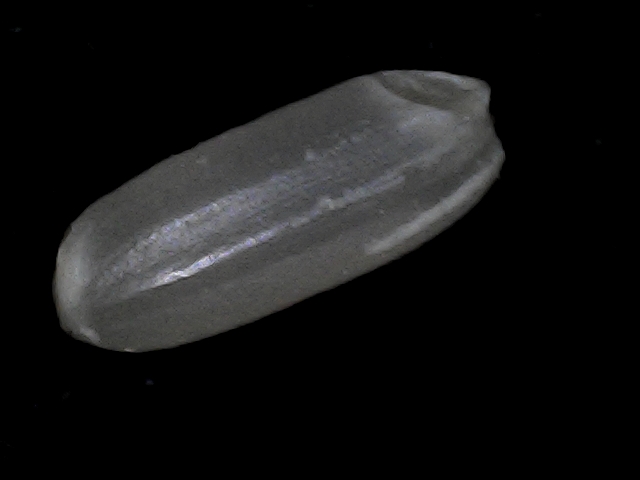
Rice variety: BD95